Michelle Lambert

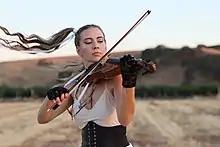
Michelle Lambert playing the Turtle Violin in 2021

Michelle grew up in a household with five older siblings, four of them studying the violin. Being the youngest child, she was exposed to all kinds of music, from classical music to punk rock. According to an interview for a radio station in the U.K., her biggest influences are Elvis Presley and Alison Krauss. When she was 12, Lambert traveled to Scotland with her sister Heidi Clare (who is a professional bluegrass violin player), to study violin at the Isle of Skye under Alasdair Fraser. She also visited the Western Hebrides region where she studied Celtic music. That is still a big influence in her work.